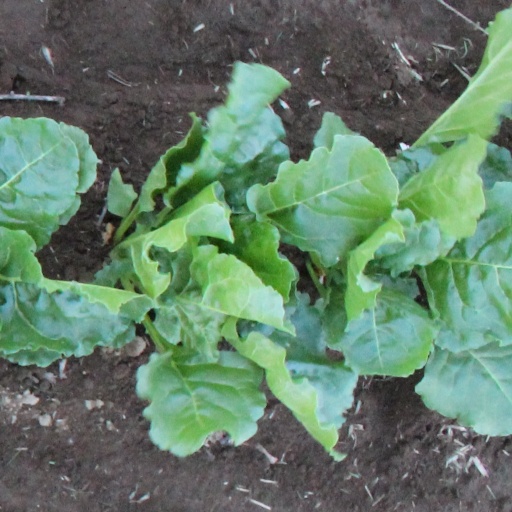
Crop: sugar beet